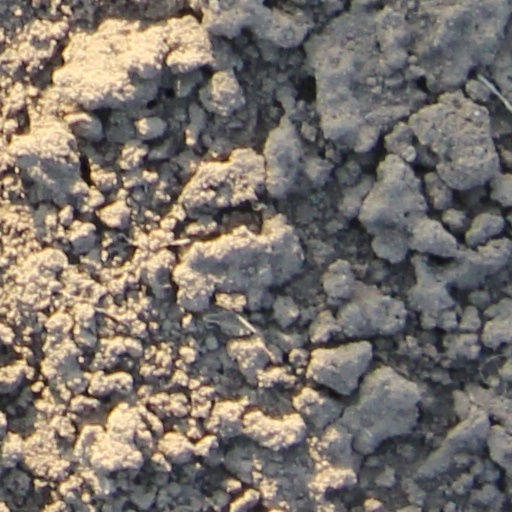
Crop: wheat